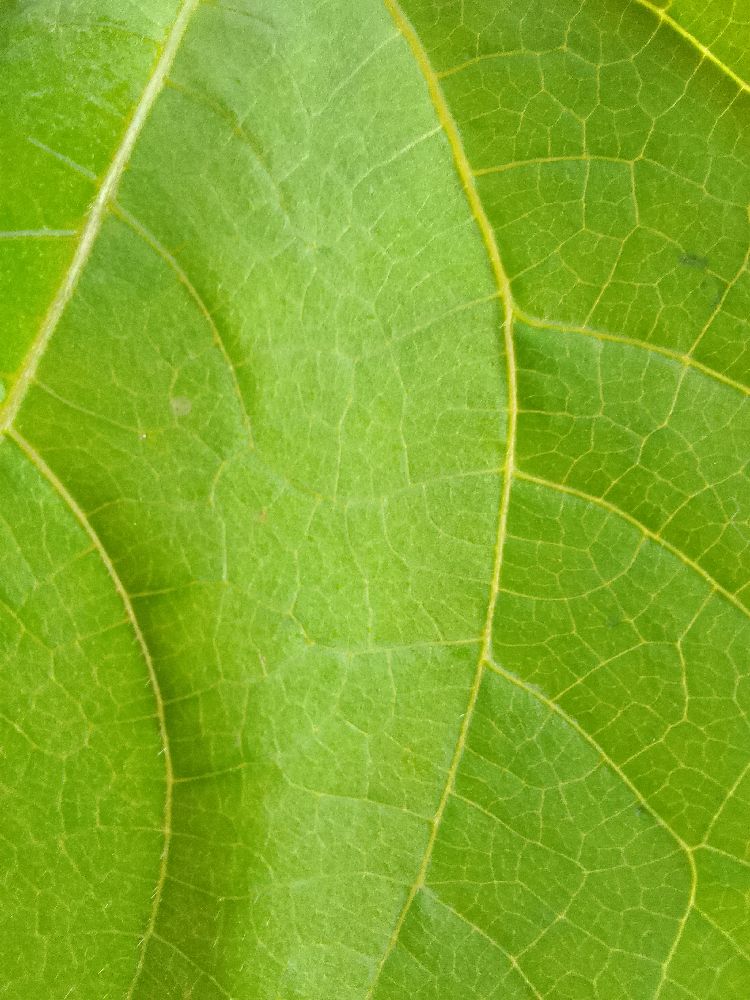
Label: healthy